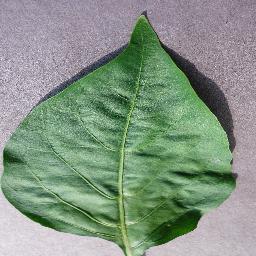
Label: Pepper,_bell___healthy